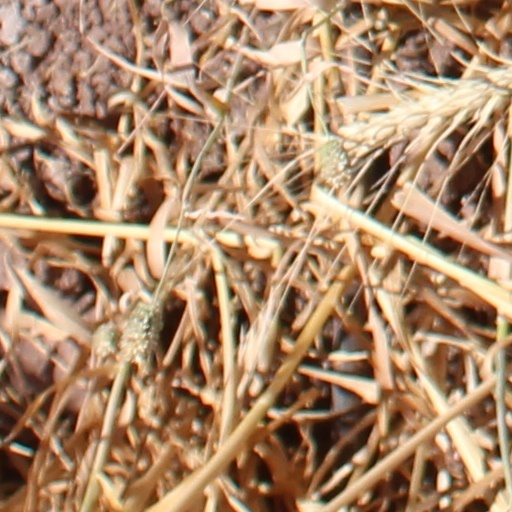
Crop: wheat